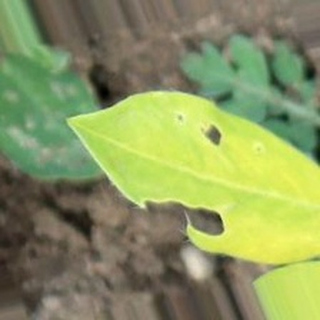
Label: groundnut_nutrition_deficiency